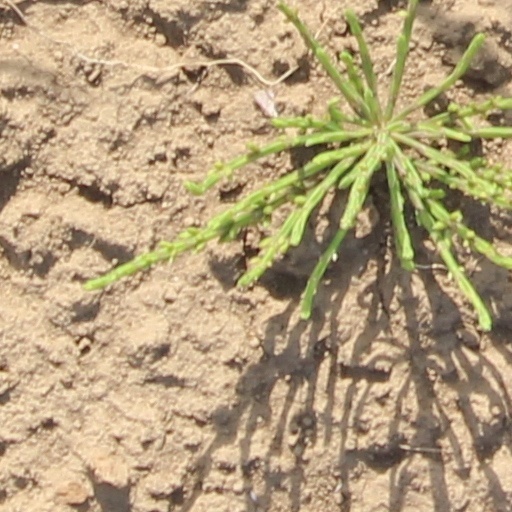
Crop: wheat